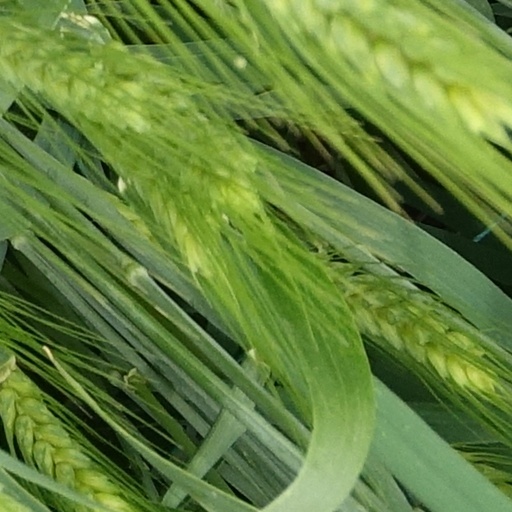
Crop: wheat